Al Sadd (Qatar)

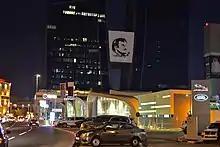
Al Sadd Metro Station in 2020.

Major roads that run through the district are Al Sadd Street, Suhaim Bin Hamad Street, Al Amir Street and Al Rayyan Road.